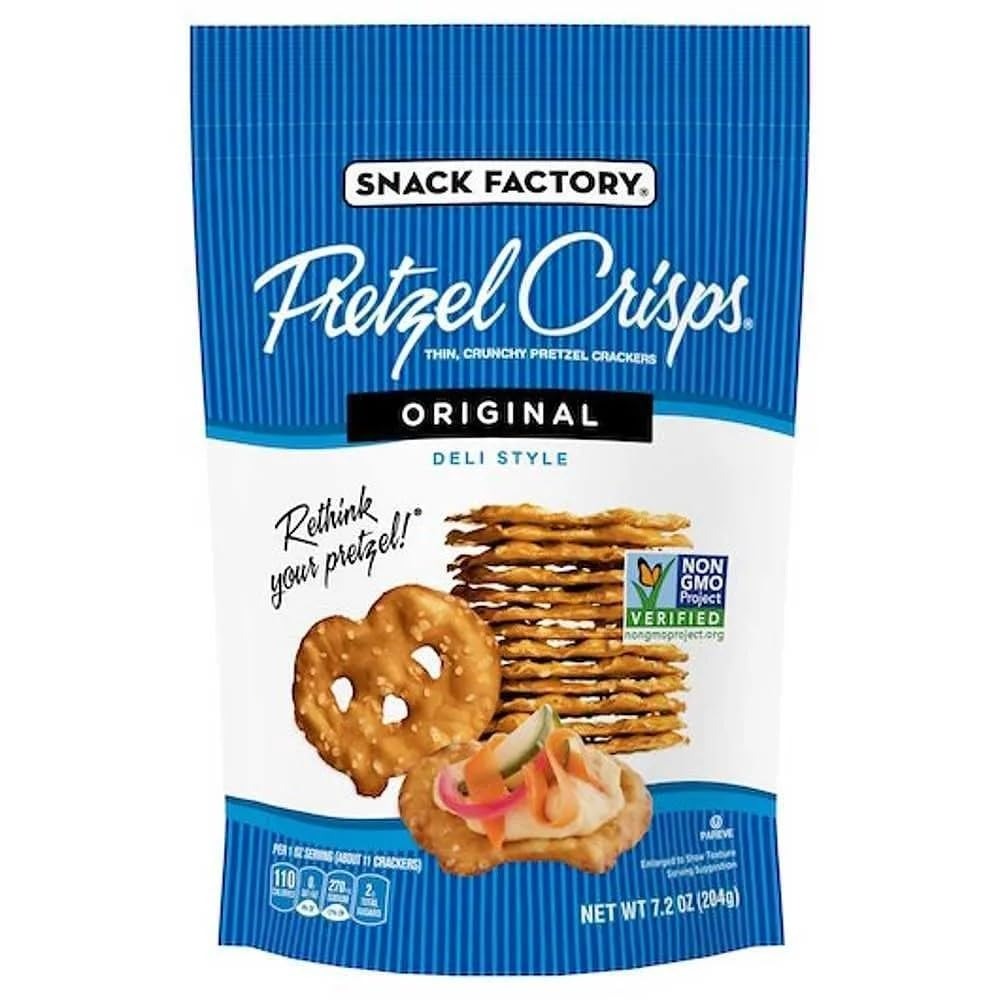
Item Name: Generic Snack Factory Original Pretzel Crisps, 7.2 oz, 12 Pack
Bullet Point 1: Perfectly salted
Bullet Point 2: Kosher
Product Description: Enriched Wheat Flour (Flour, Niacin, Reduced Iron, Thiamin Mononitrate, Riboflavin, Folic Acid), Sugar, Salt, Malt Syrup (Tapioca Syrup, Malt Extract), Soda. Contains: Wheat. Produced in a facility that handles milk and soy.
Value: 86.4
Unit: Ounce

Price: 66.99